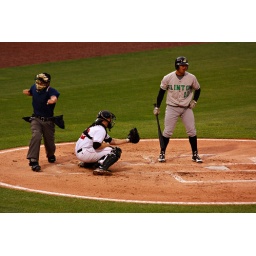
&amp;quot;Stood there like the house by the side of the road and watched that one go by&amp;quot; - Ernie Harwell